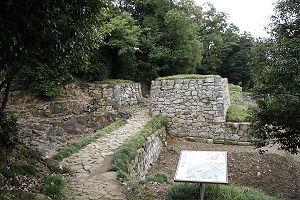
Le château de Kanayama, également connu sous les noms de château d'Ōta Kanayama et château de Nitta Kanayama, est un yamashiro au sommet du mont Kanayama à Ōta, préfecture de Gunma au Japon.